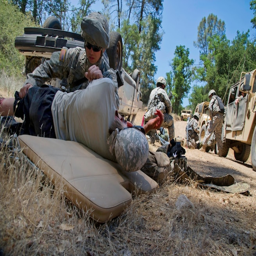
medical personnel assess simulated casualties during an aeromedical evacuation training exercise in support of person .